Jason Mraz

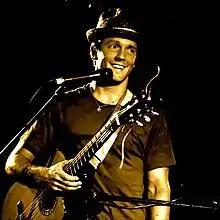
Mraz performing in Melbourne on tour in 2008

On May 13, 2008, Mraz released his third studio album, "We Sing. We Dance. We Steal Things." The album debuted at number 3 on the "Billboard" 200 and was later certified quadruple platinum. It broke into the top 10 of many international music charts. Mraz said that the album title was taken from the work of Scottish artist David Shrigley. Prior to its release, Mraz released three EPs, each with acoustic versions of songs from the album.